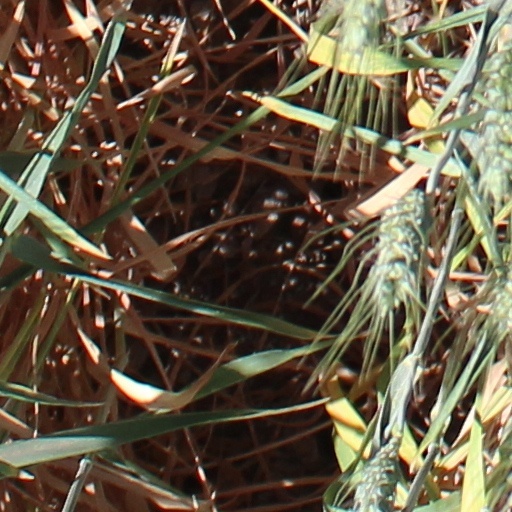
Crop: wheat